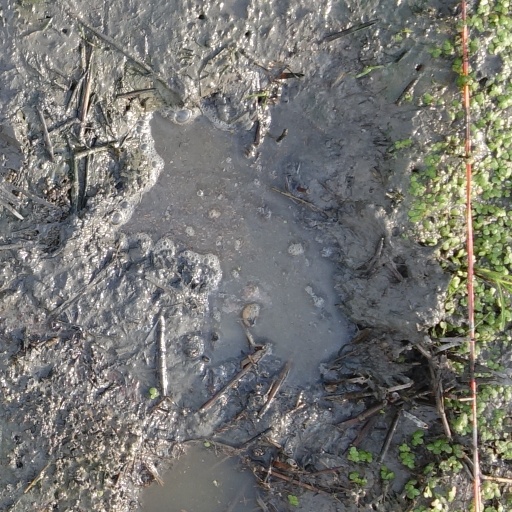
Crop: rice